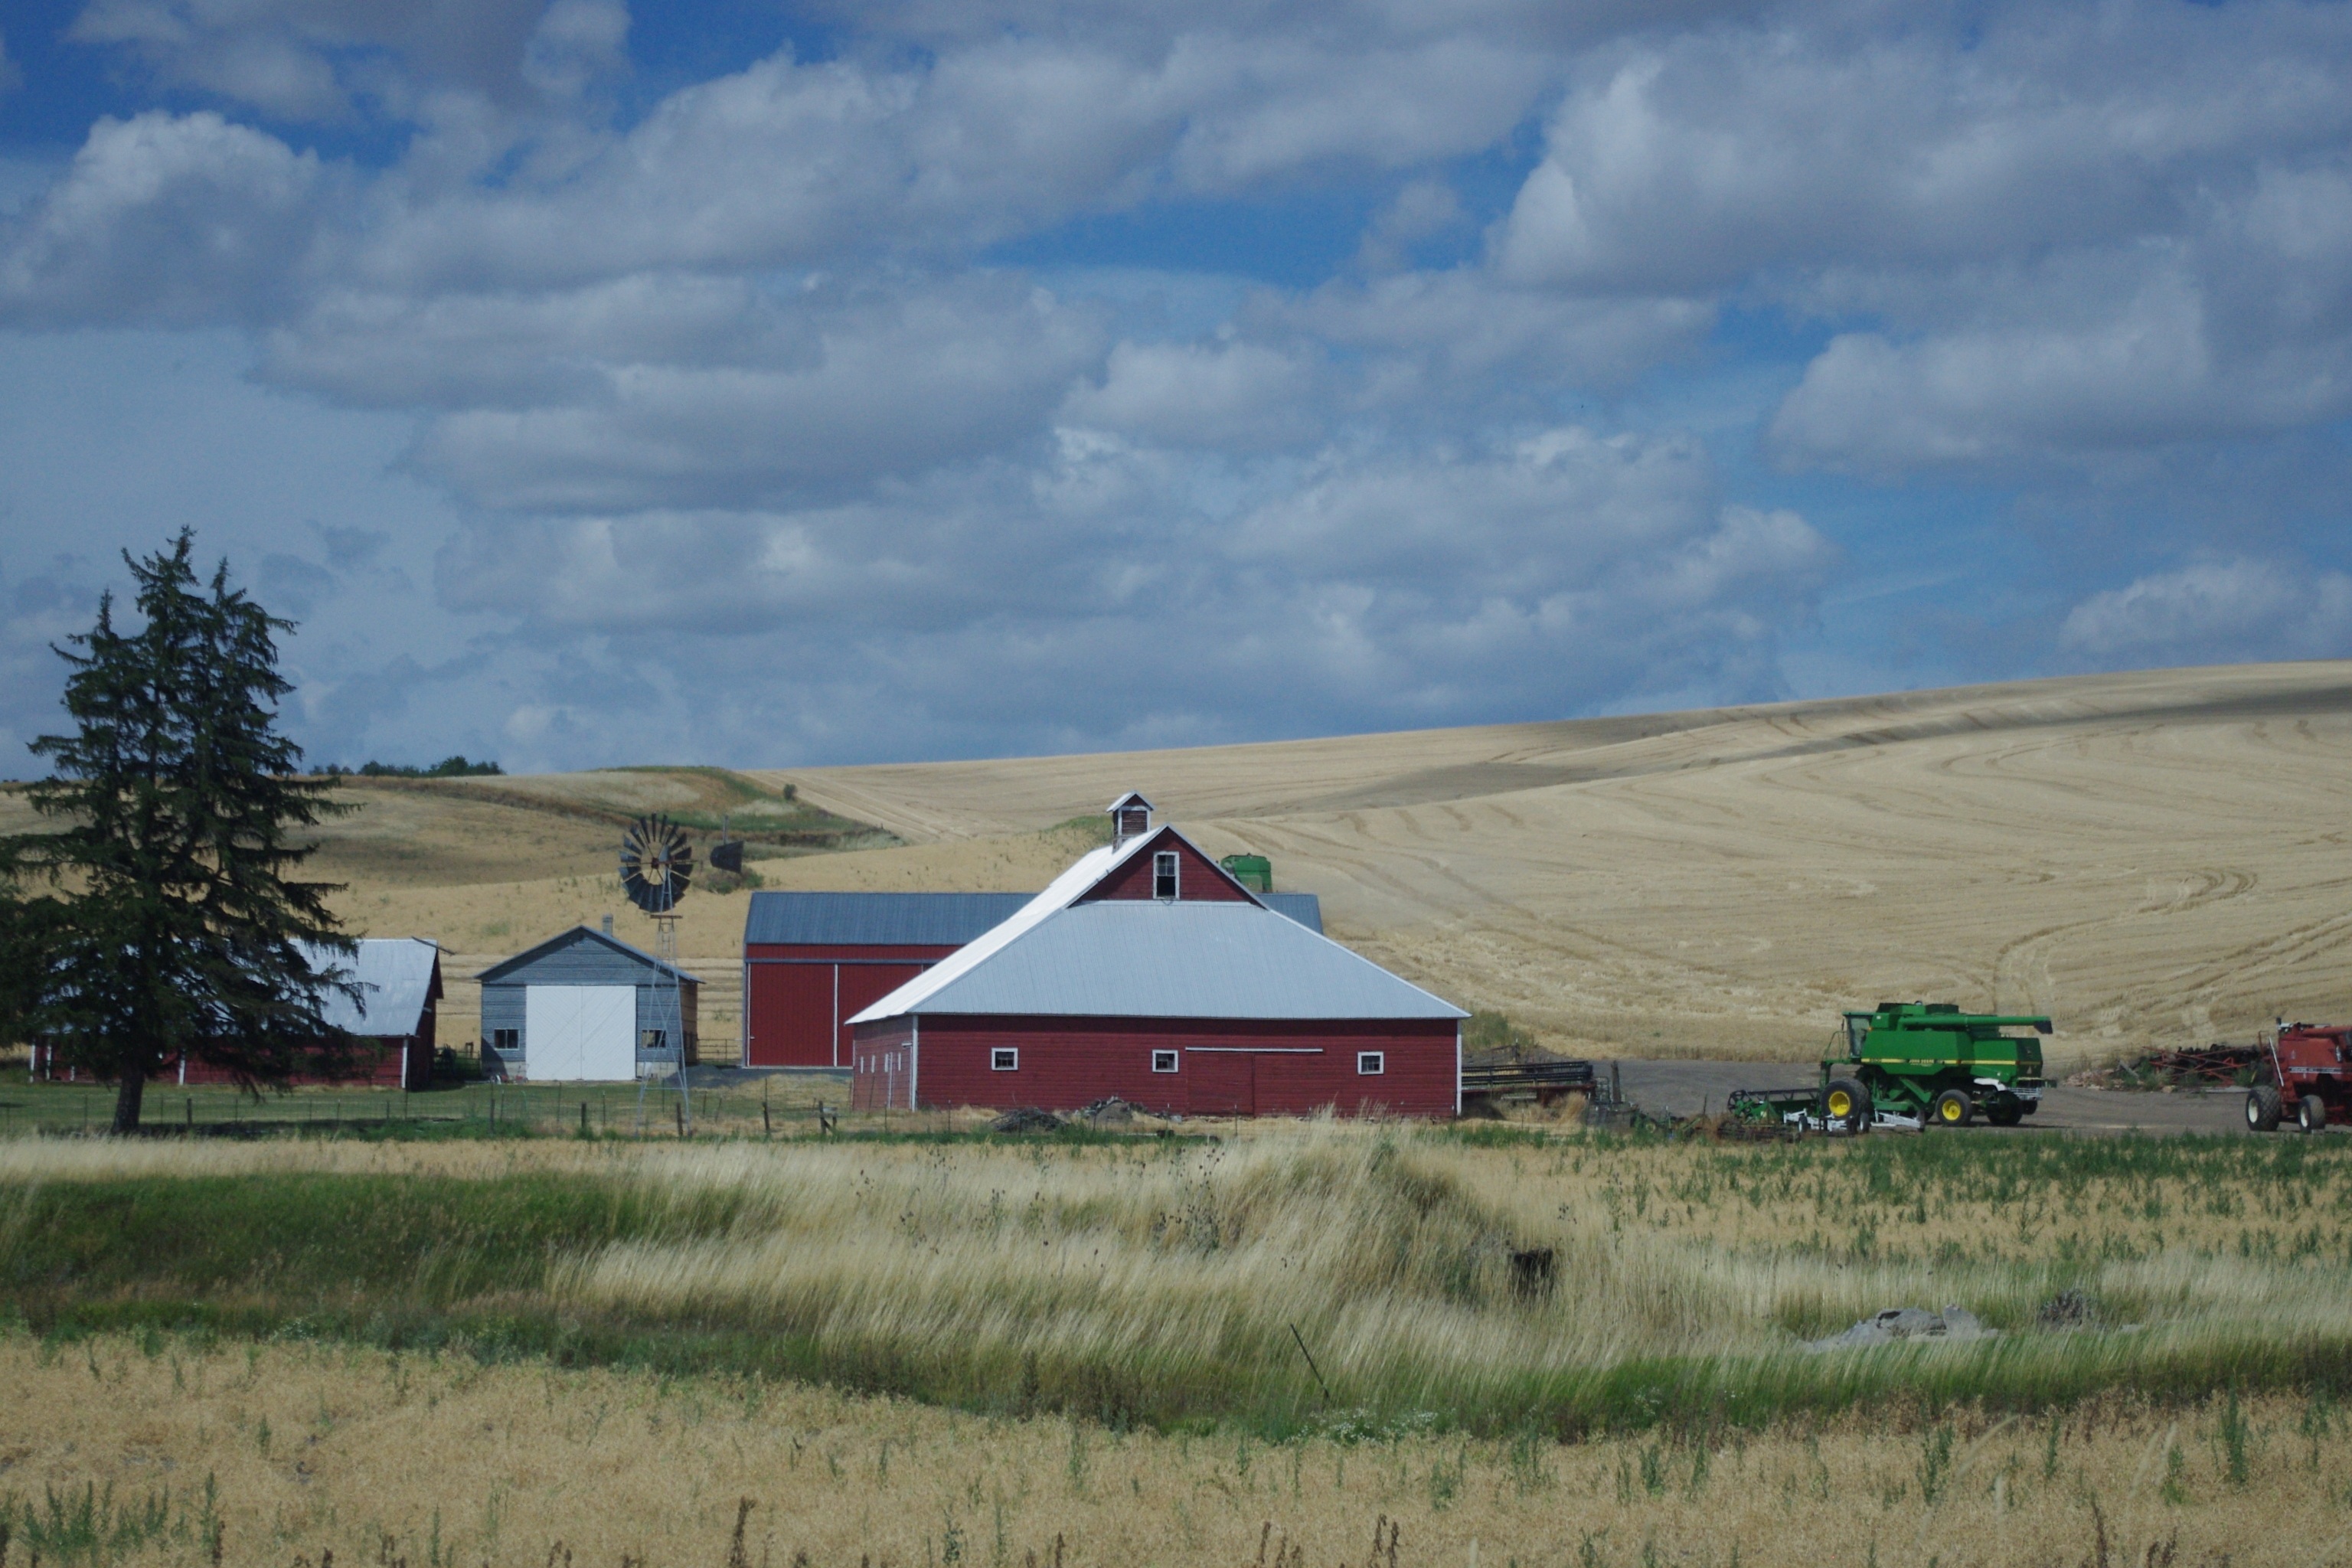
landscape, mountain, cloud, sky, field, farm, meadow, prairie, hill, wind, barn, mountain range, red, pasture, ranch, agriculture, plain, grassland, plateau, habitat, steppe, rural area, atmosphere of earth, mountainous landforms